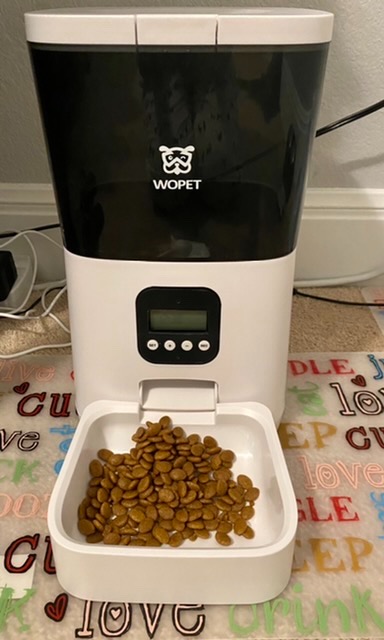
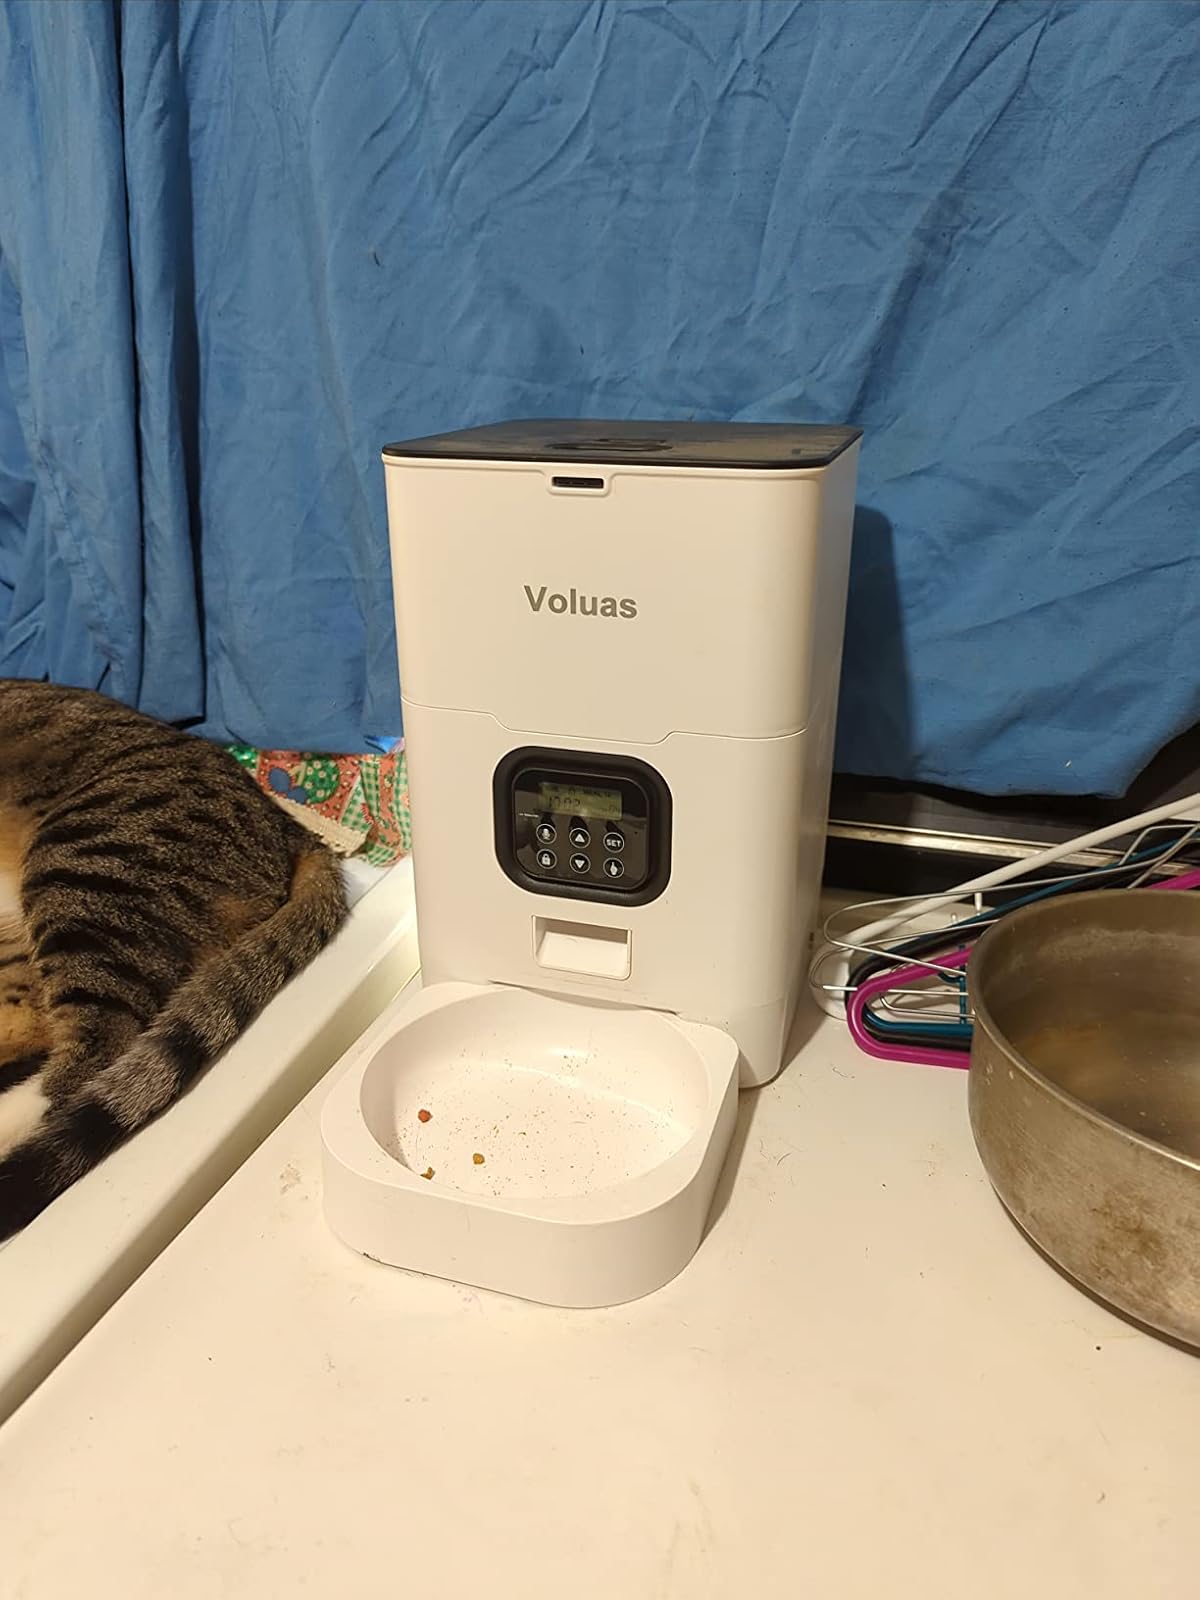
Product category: items_feeder
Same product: no